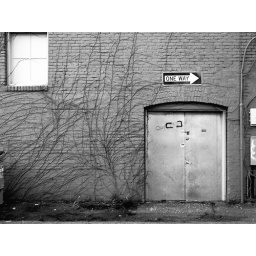
A door and sealed window in an alley in downtown Bellingham, Washington.